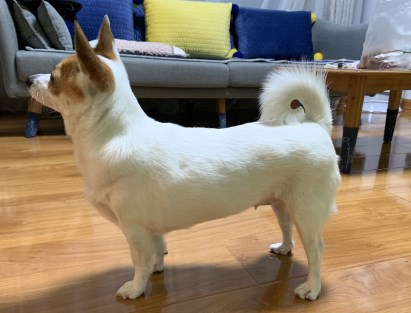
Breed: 3336-n000121-chinese_rural_dog